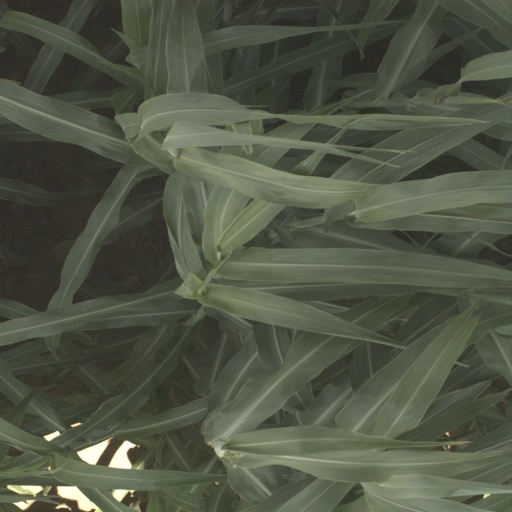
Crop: sorghum